Ion

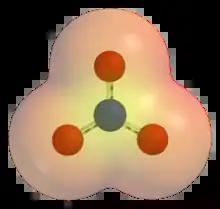
An electrostatic potential map of the nitrate ion. The 3-dimensional shell represents a single arbitrary isopotential.

Polyatomic and molecular ions are often formed by the gaining or losing of elemental ions such as a proton, , in neutral molecules. For example, when ammonia, , accepts a proton, —a process called protonation—it forms the ammonium ion, . Ammonia and ammonium have the same number of electrons in essentially the same electronic configuration, but ammonium has an extra proton that gives it a net positive charge.